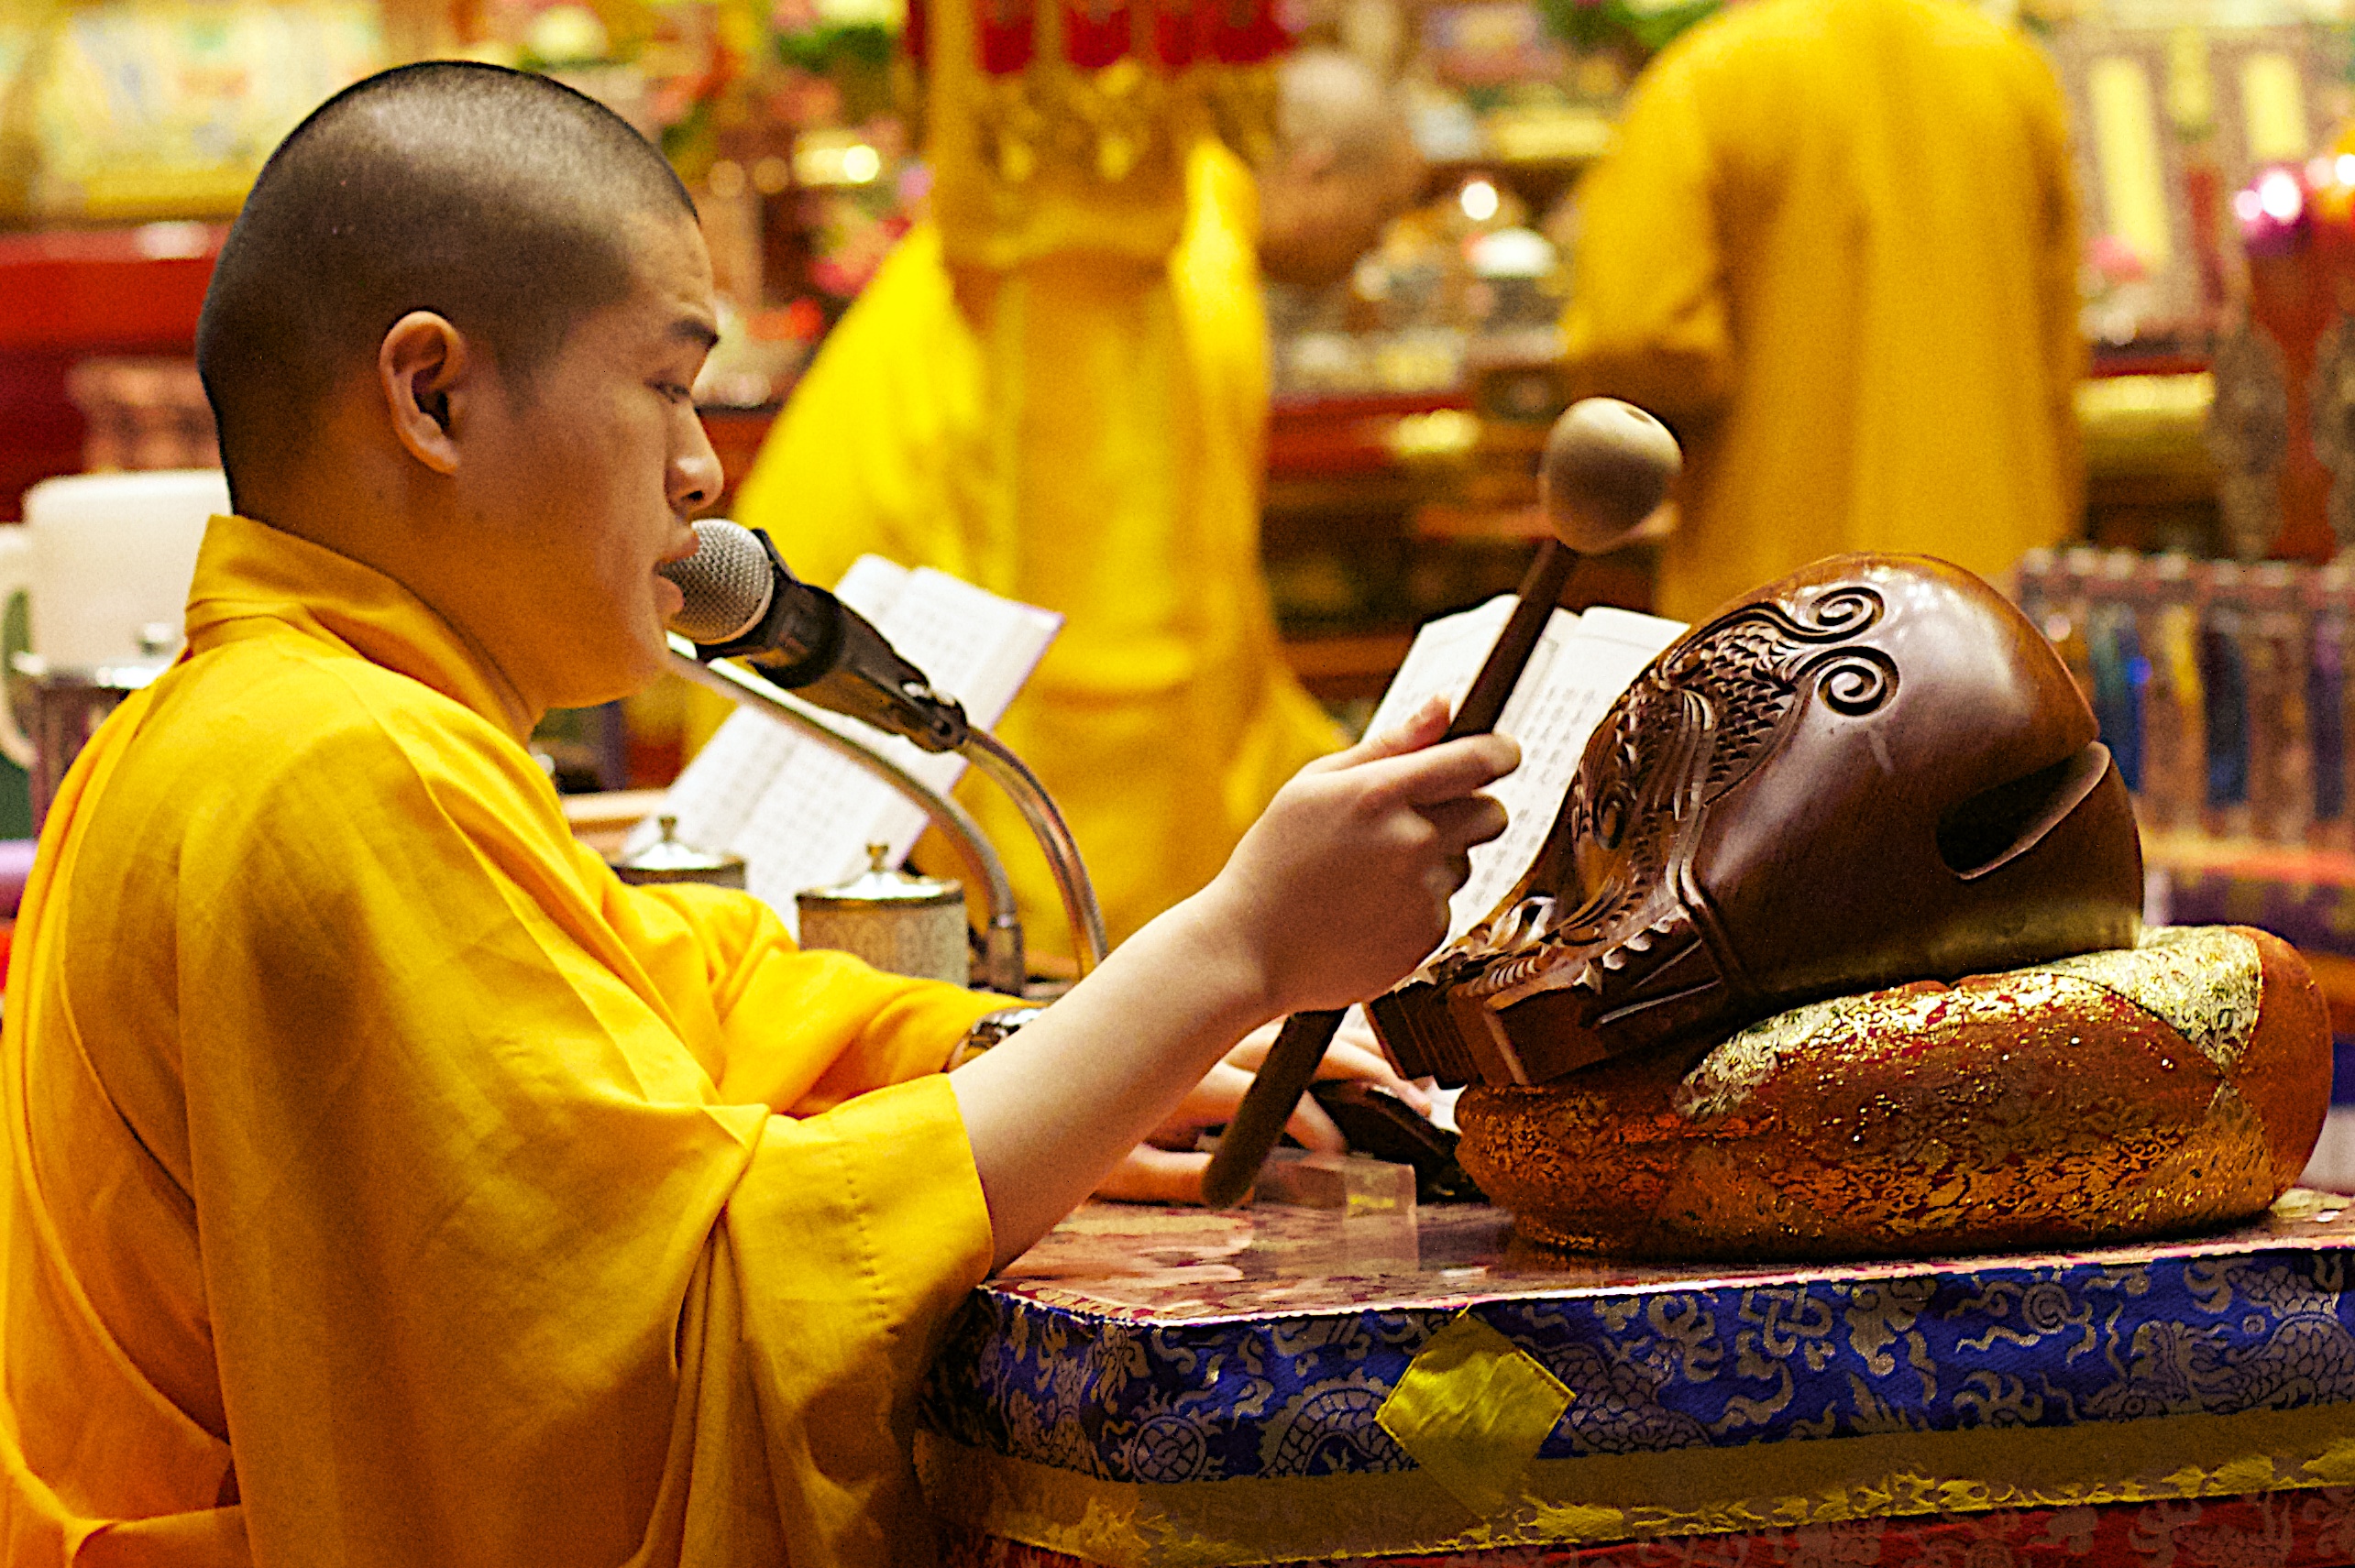
meal, food, cuisine, asian food, temple, tradition